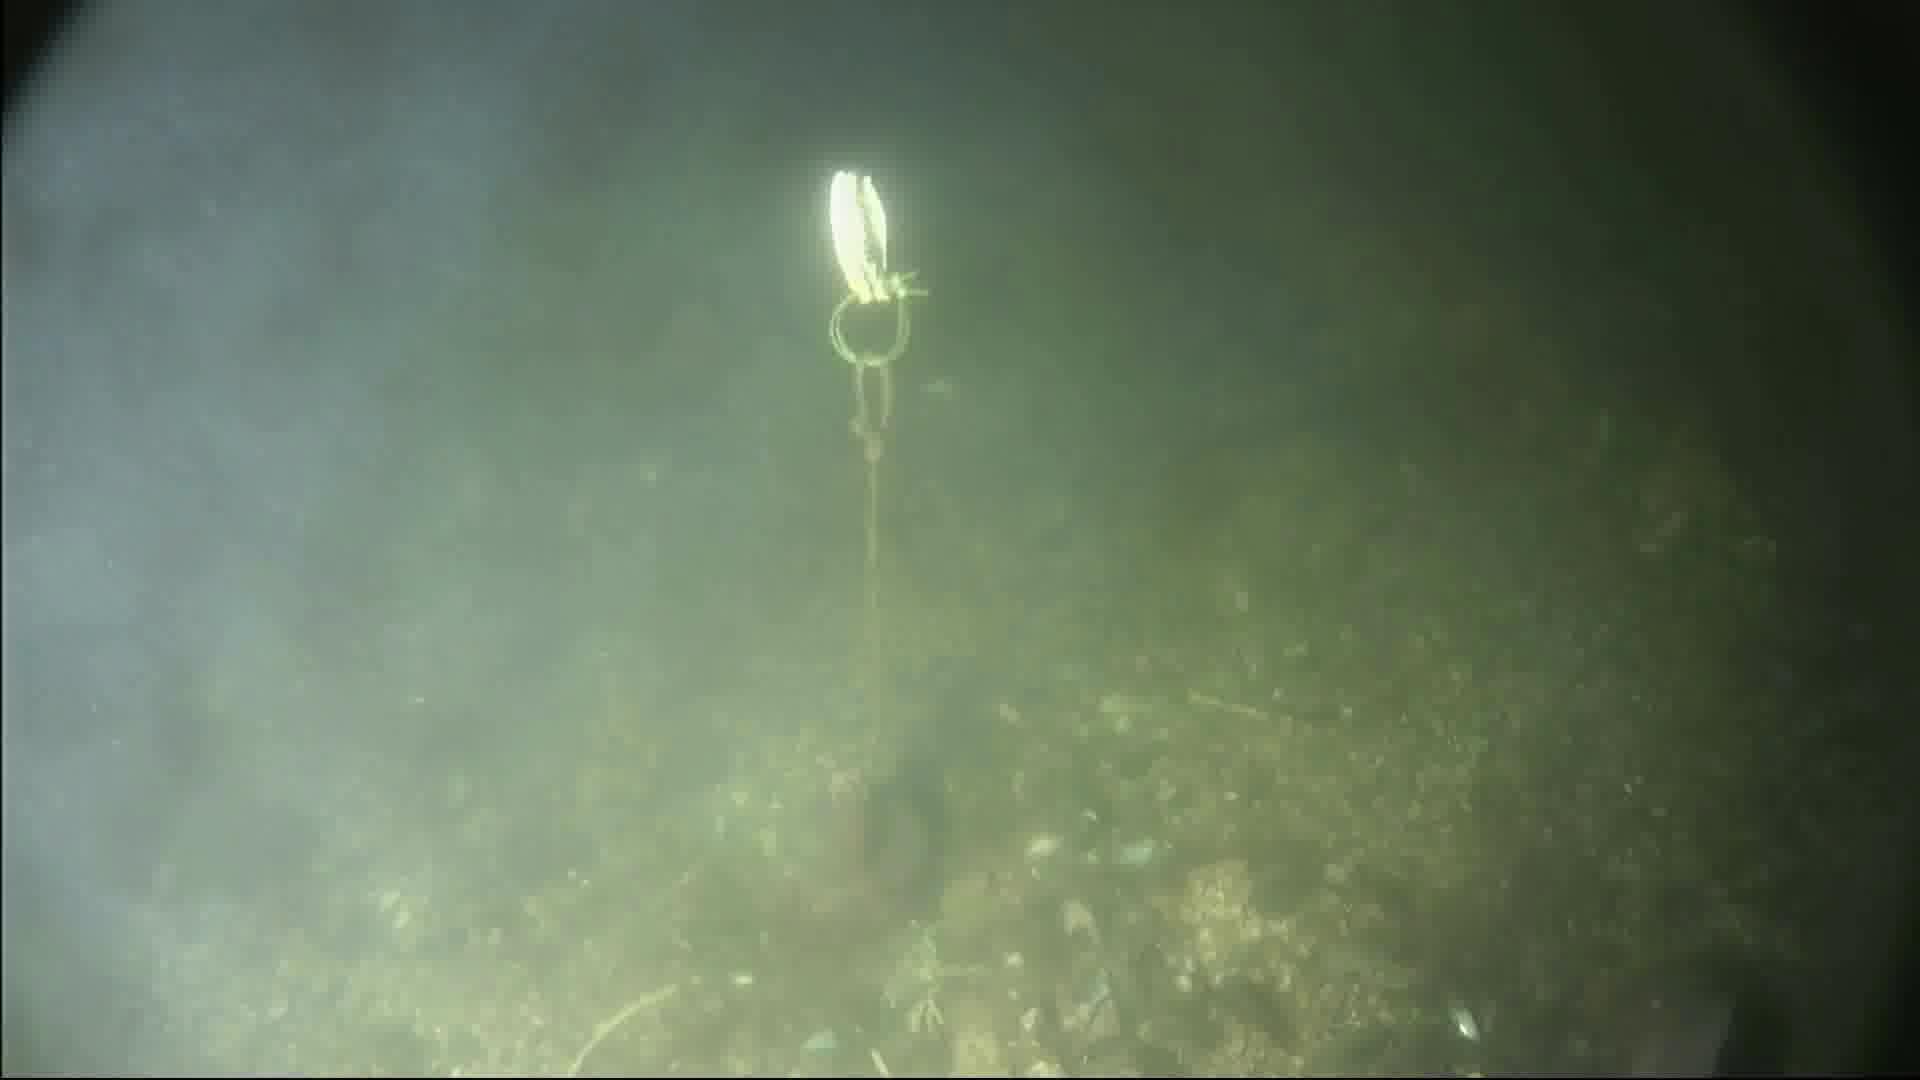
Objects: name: fish
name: crab